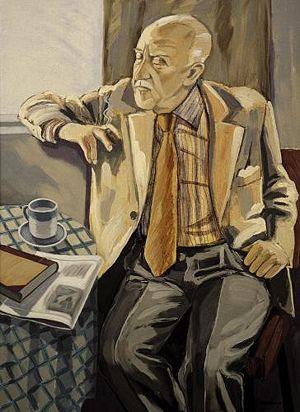
Cet article contient une chronologie de l'histoire de l'Islande.
Halldór Kiljan Laxness, né à Reykjavik le 23 avril 1902 et décédé dans la même ville le 8 février 1998, est un écrivain islandais du XXᵉ siècle. À trois années d'intervalle, il reçoit le prix international de la paix en 1952 et le prix Nobel de littérature en 1955.